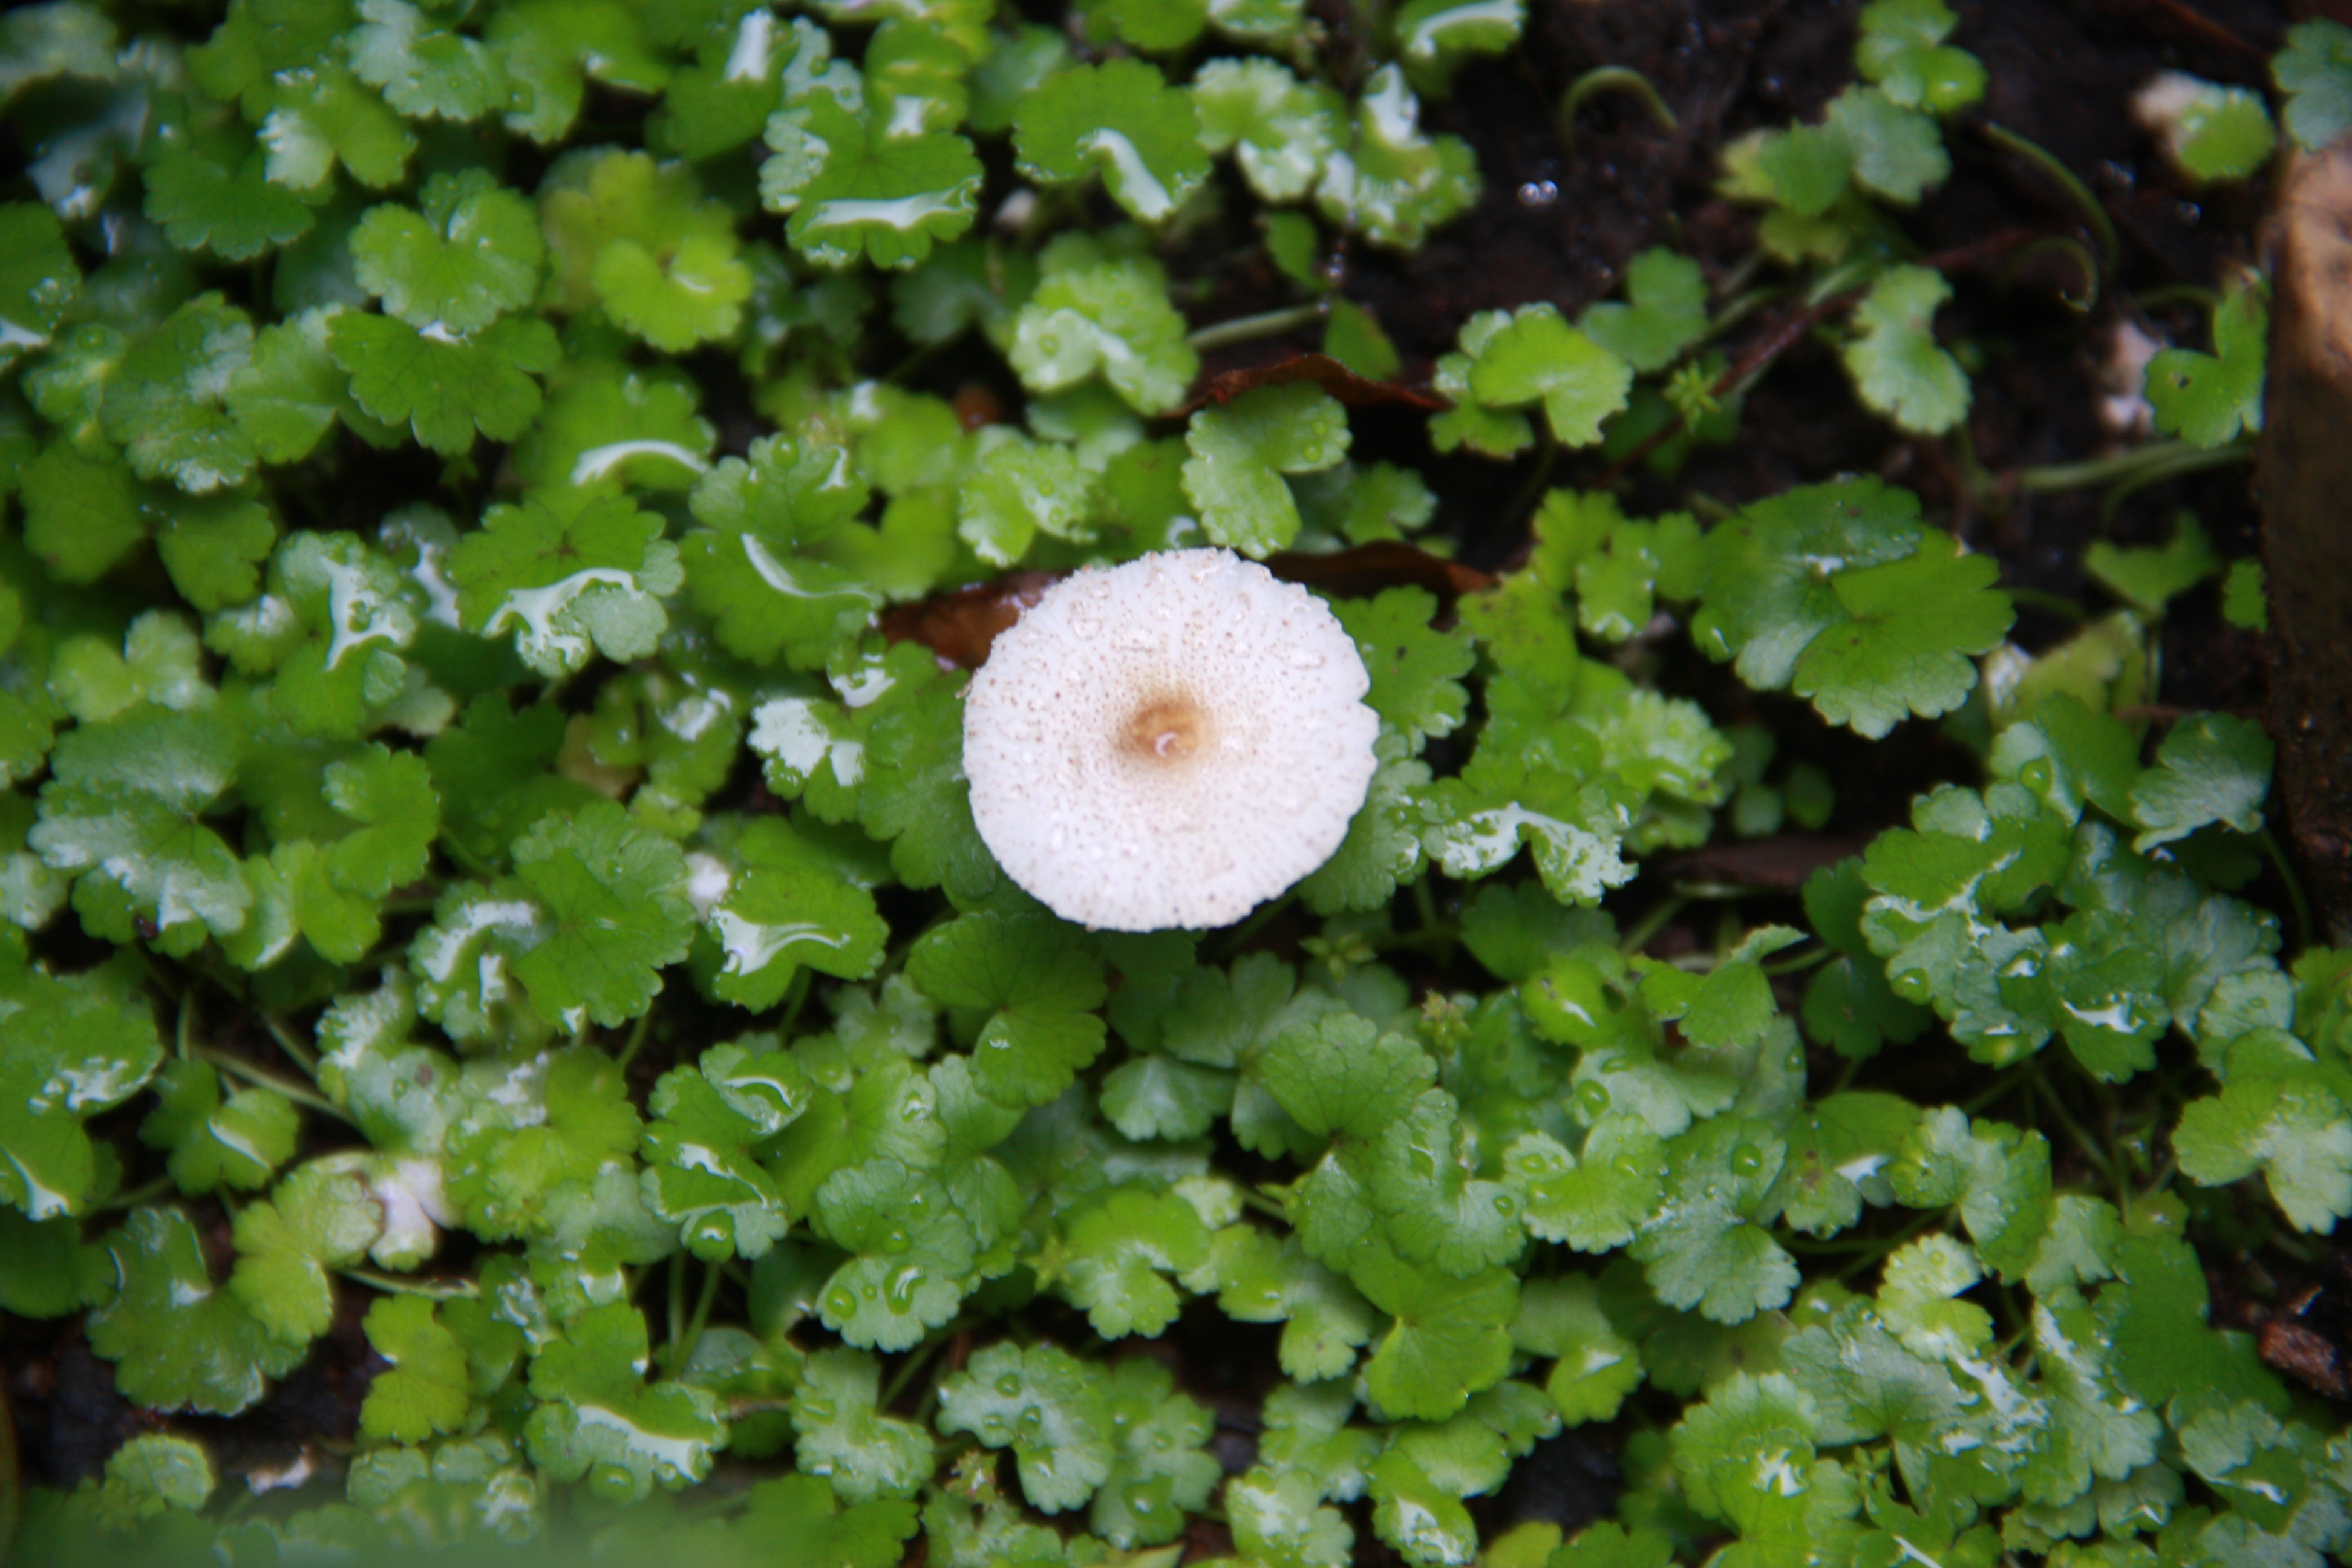
flower, plant, leaf, terrestrial plant, water, grass, natural landscape, groundcover, moisture, aquatic plant, flowering plant, annual plant, fungus, font, water lily, non vascular land plant, vascular plant, herb, plant pathology, petal, dew, plant stem, liverwort, number